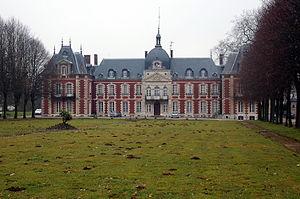
Bois-Himont est une commune française située dans le département de la Seine-Maritime, en région Normandie.